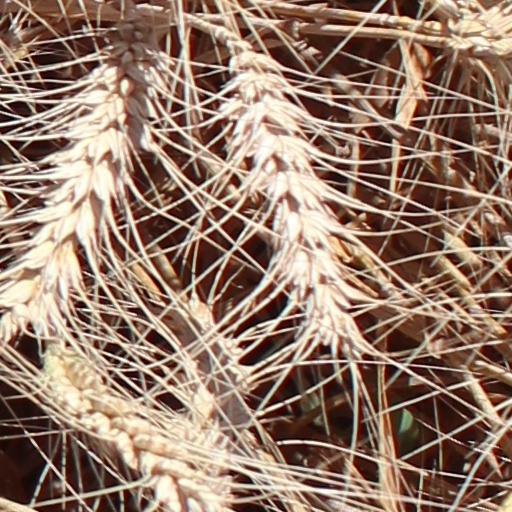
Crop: wheat